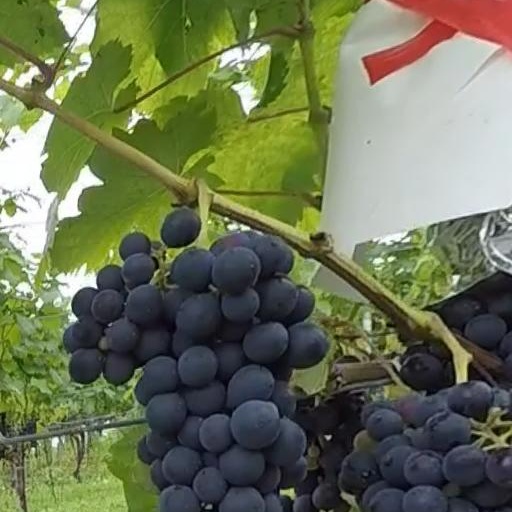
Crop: grape